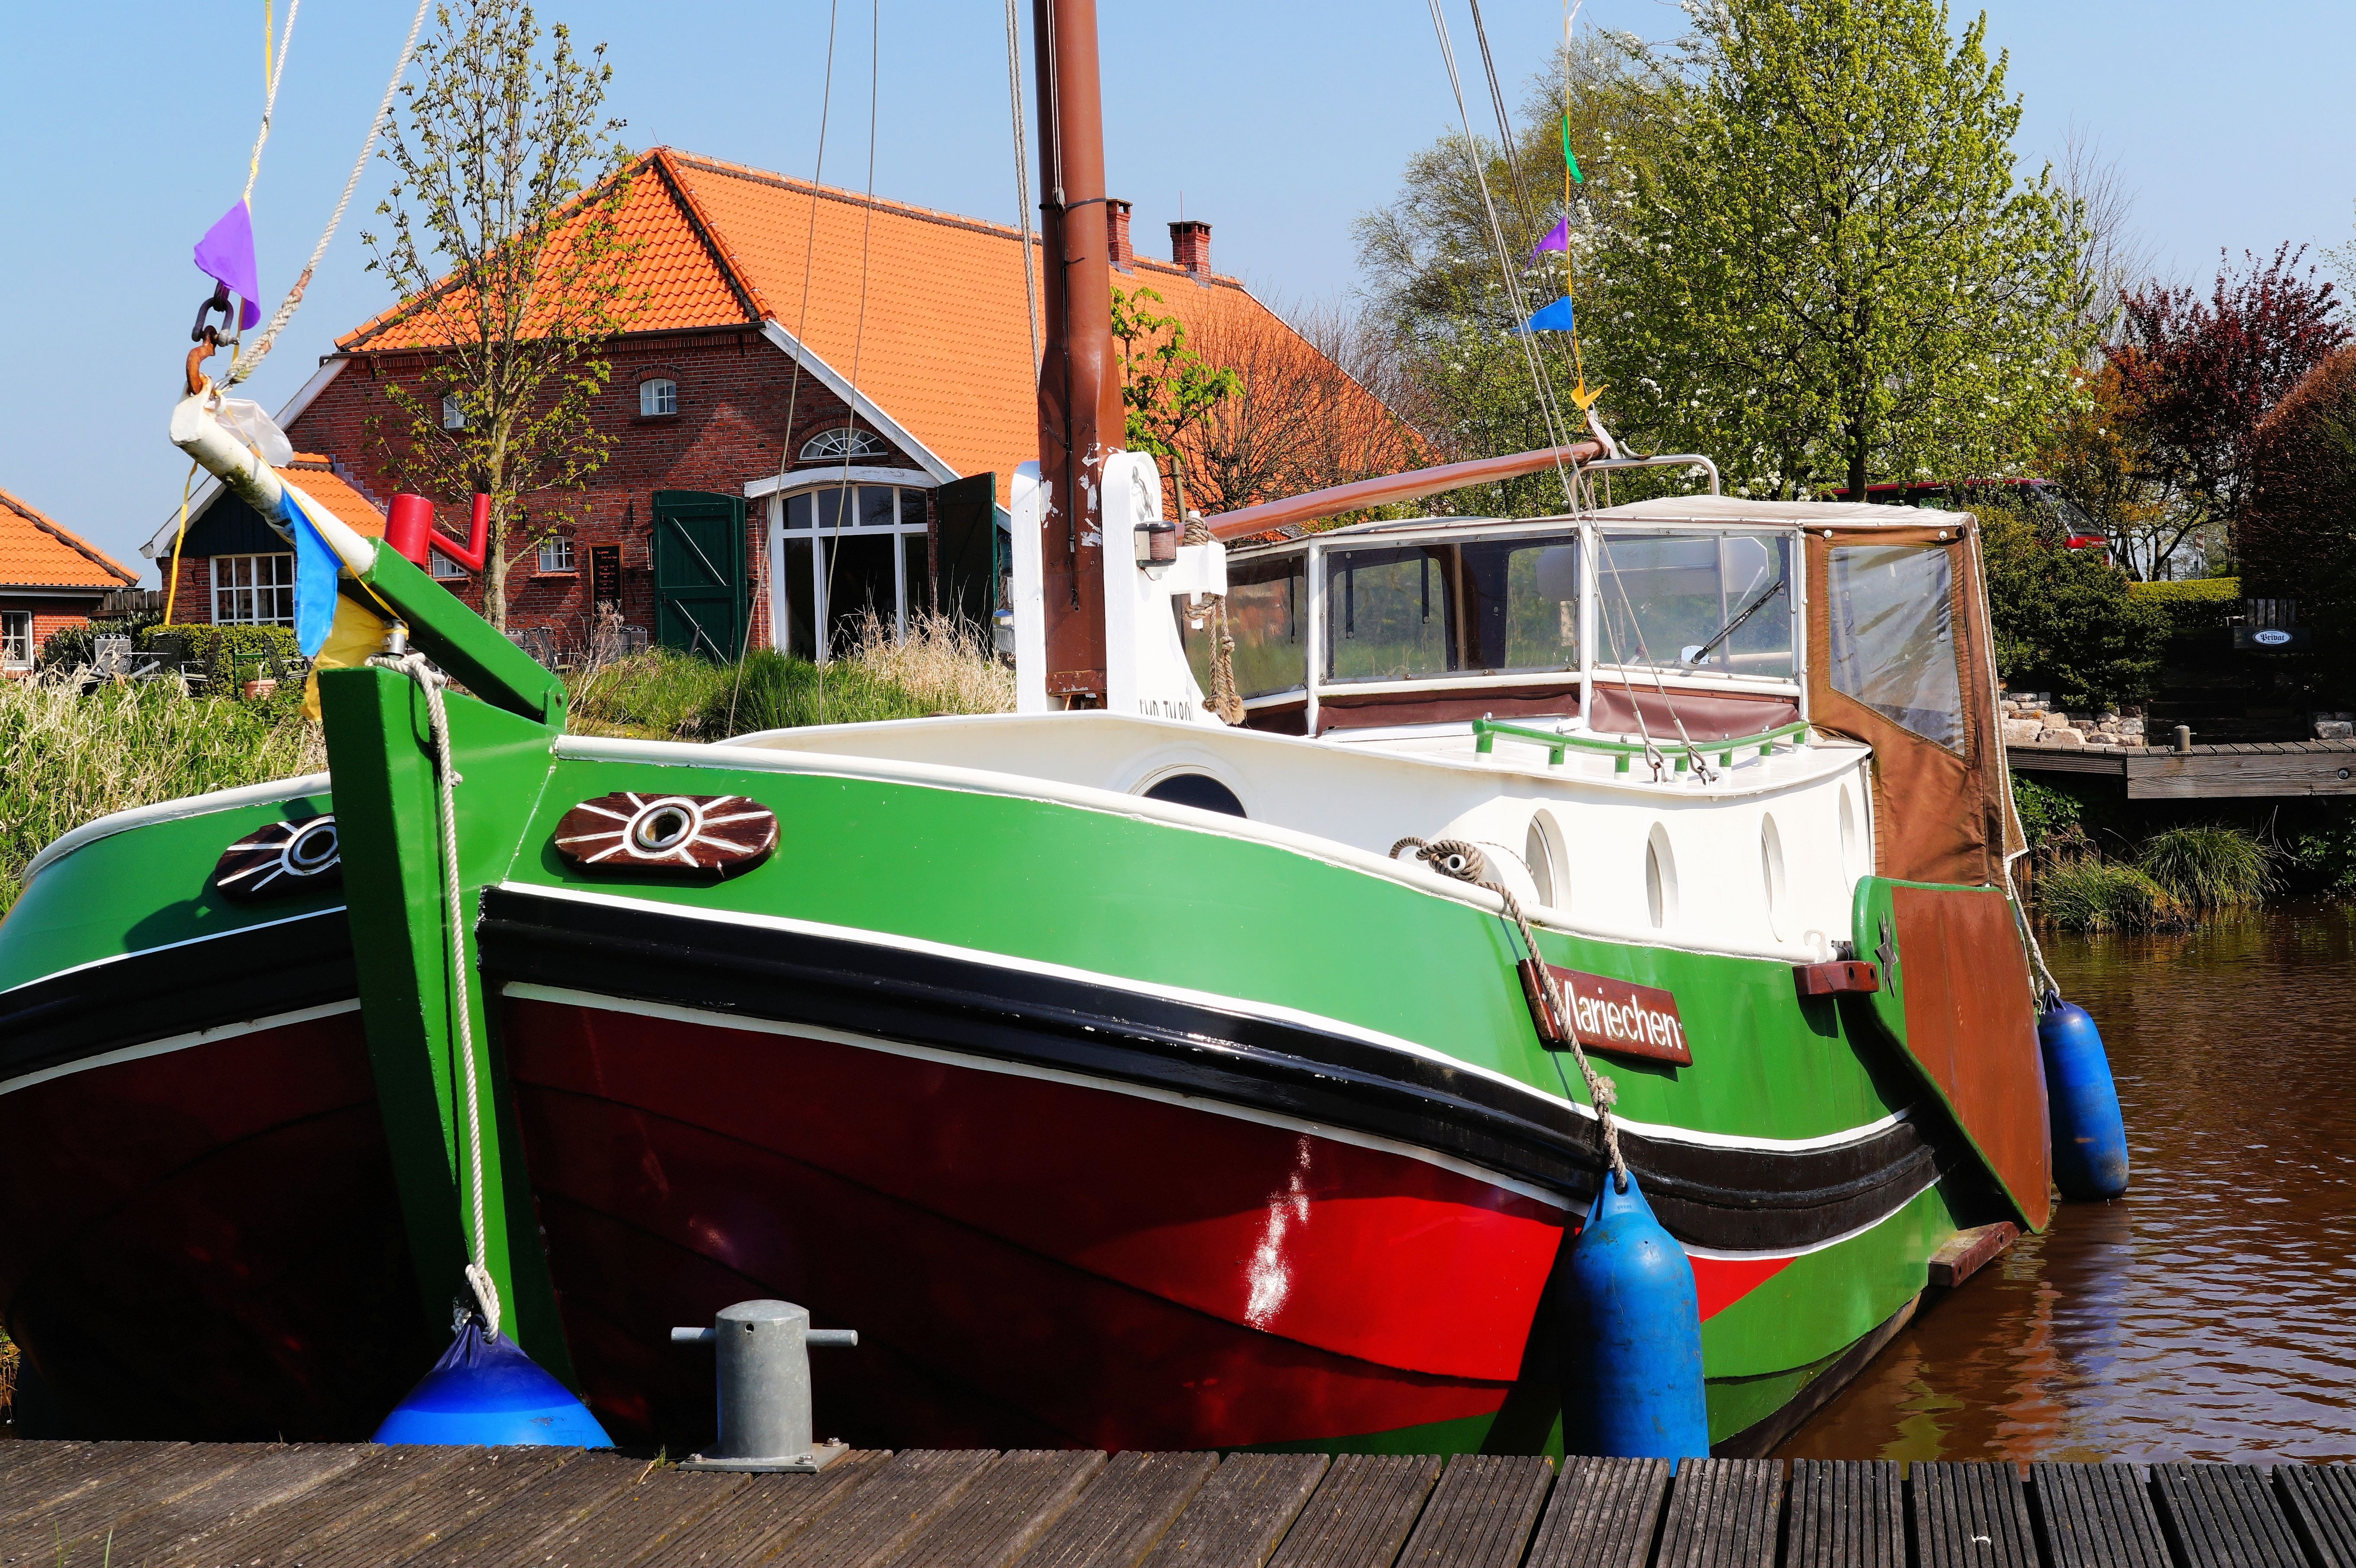
water, boat, pier, web, vehicle, port, colorful, sailboat, waterway, motorboat, beautiful, painted, watercraft, cutter, fishing vessel, wooden boat